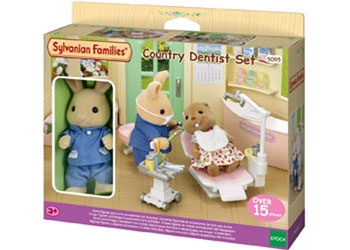
Country Dentist Set
The Country Dentist includes Alex Periwinkle with a dentist uniform, check-up bed and many accessories for the dentist. The Country Clinic turns into a dentist office, once you place this set in the clinic.
Brand: Sylvanian Families
Category: Toys & Games > Toys > Dolls, Playsets & Toy Figures > Toy Playsets > Doctor Playsets